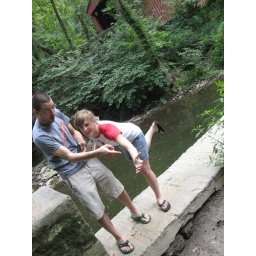
Josh and Becca play-act on the rock wall by the stream